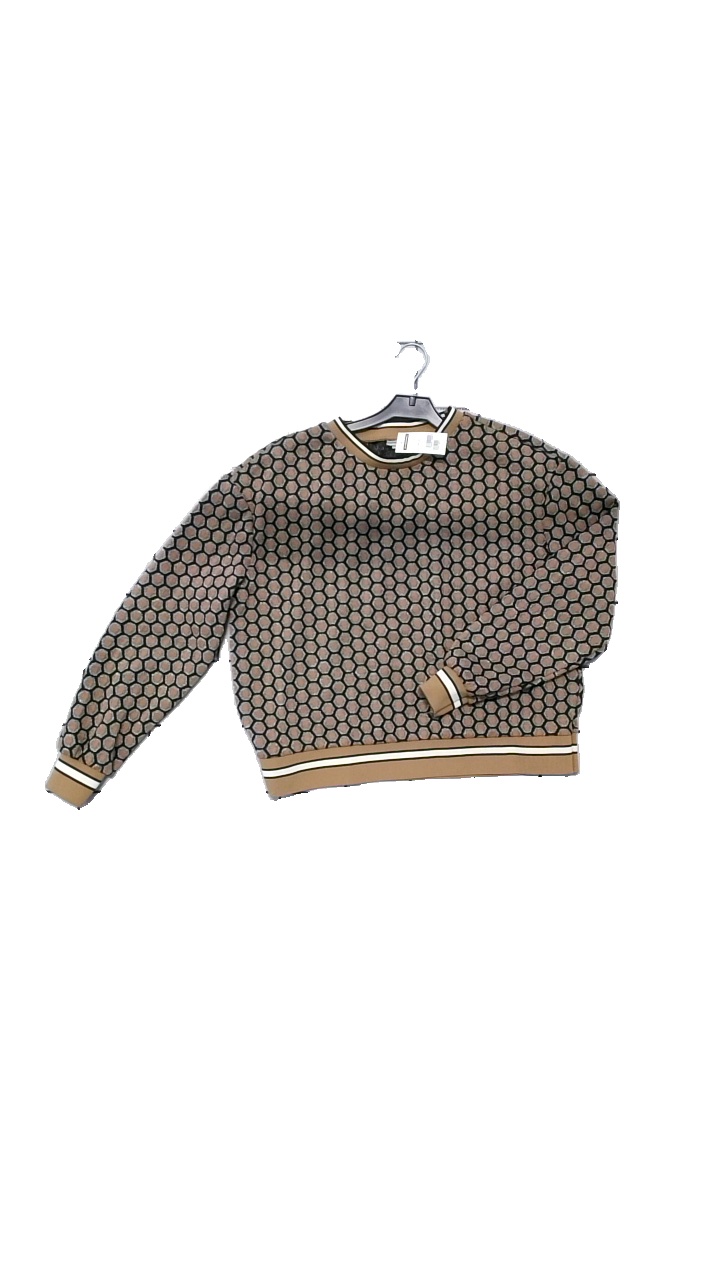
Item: Sweater (Ladies)
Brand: H&m
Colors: Multicolor, Brown, Black, Grey
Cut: Regular
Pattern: Geometric print
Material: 63% polyester, 28% viscose, 9% metallic fibre
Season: All
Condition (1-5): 4
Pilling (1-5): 4
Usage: Reuse
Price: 50-100